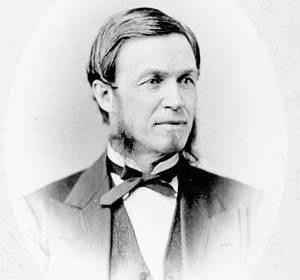
L'élection générale ontarienne de 1875 se déroule le 18 janvier 1875 afin d'élire les 88 députés de la 3e législature à l'Assemblée législative de l'Ontario. Il s'agit de la 3ᵉ élection générale depuis la confédération canadienne de 1867.